Manco Inca Yupanqui

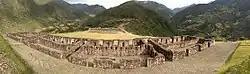
Ruins of Vitcos in Vilcabamba

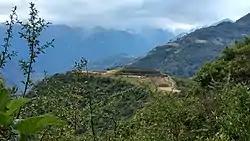
Another view of the ruins

After many guerrilla battles in the mountainous regions of Vilcabamba, Manco was murdered in 1544 in the Inca center of Vitcos by supporters of Diego de Almagro who had previously assassinated Francisco Pizarro and who were in hiding under Manco's protection. They in turn were all killed by Manco's soldiers.